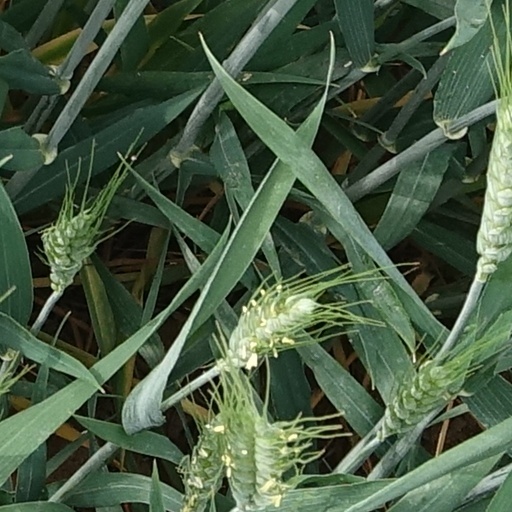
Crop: wheat